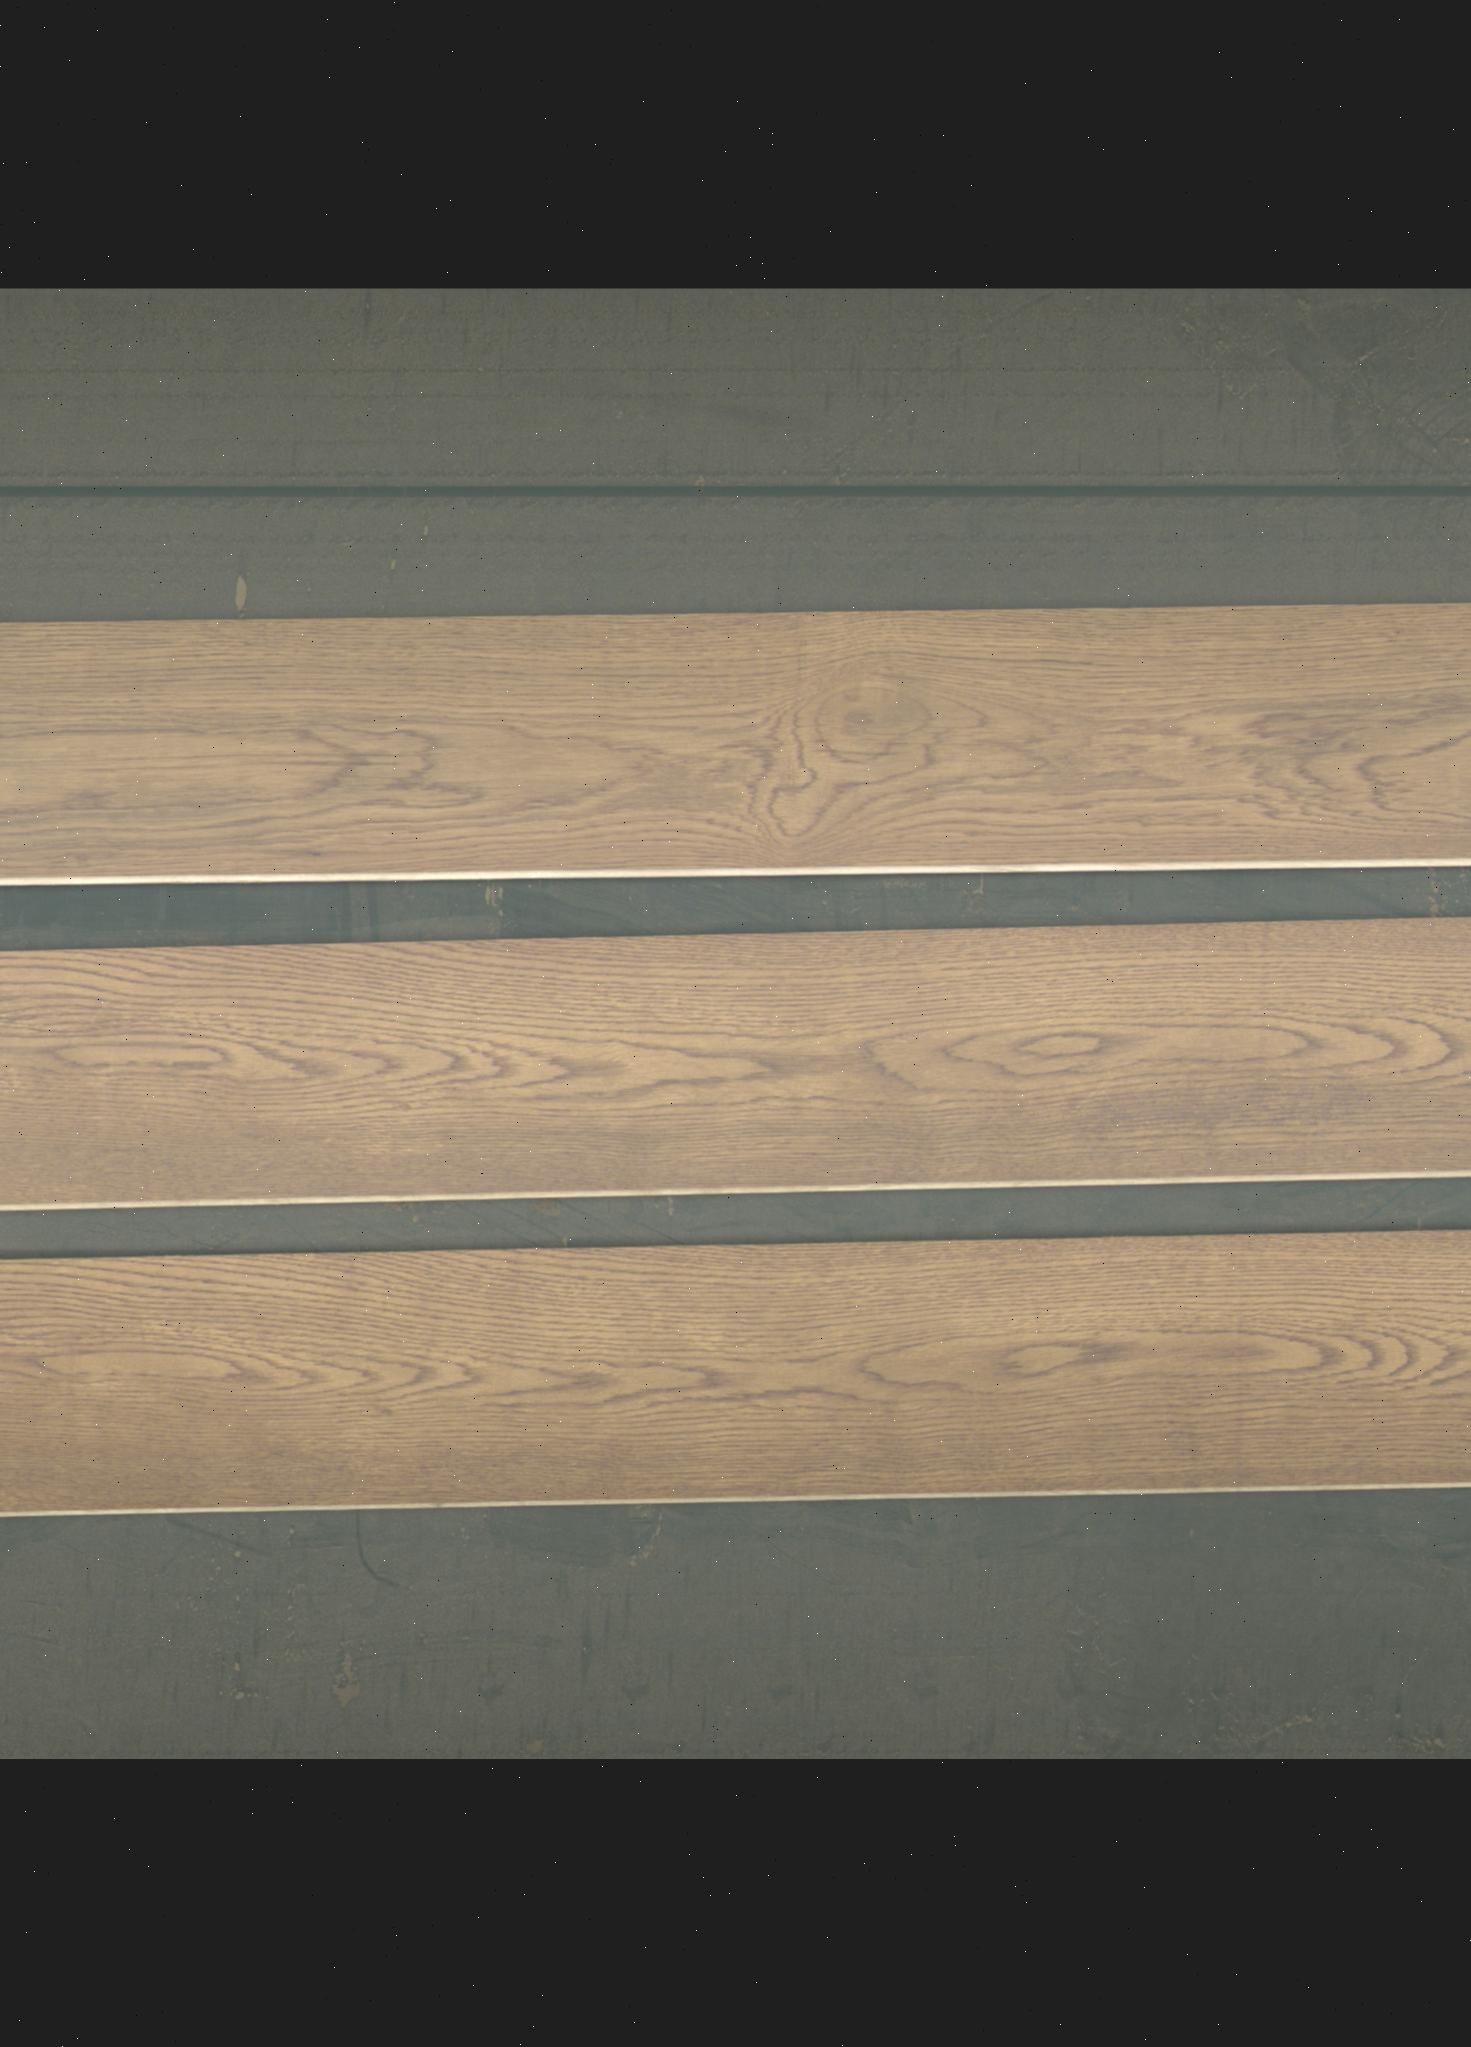
Label: mixers